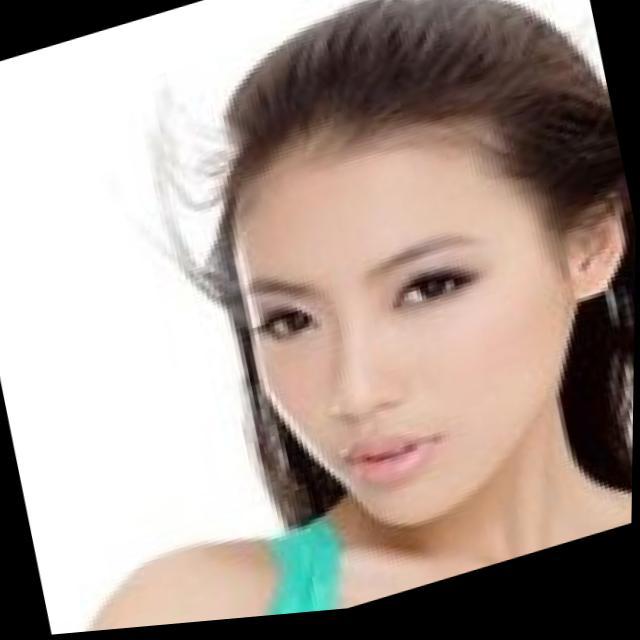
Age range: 21-44